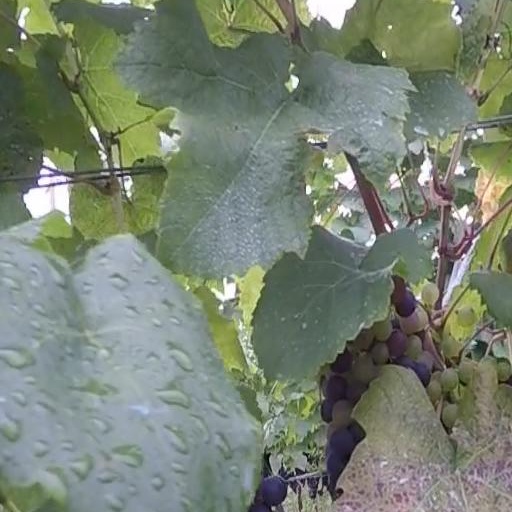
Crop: grape